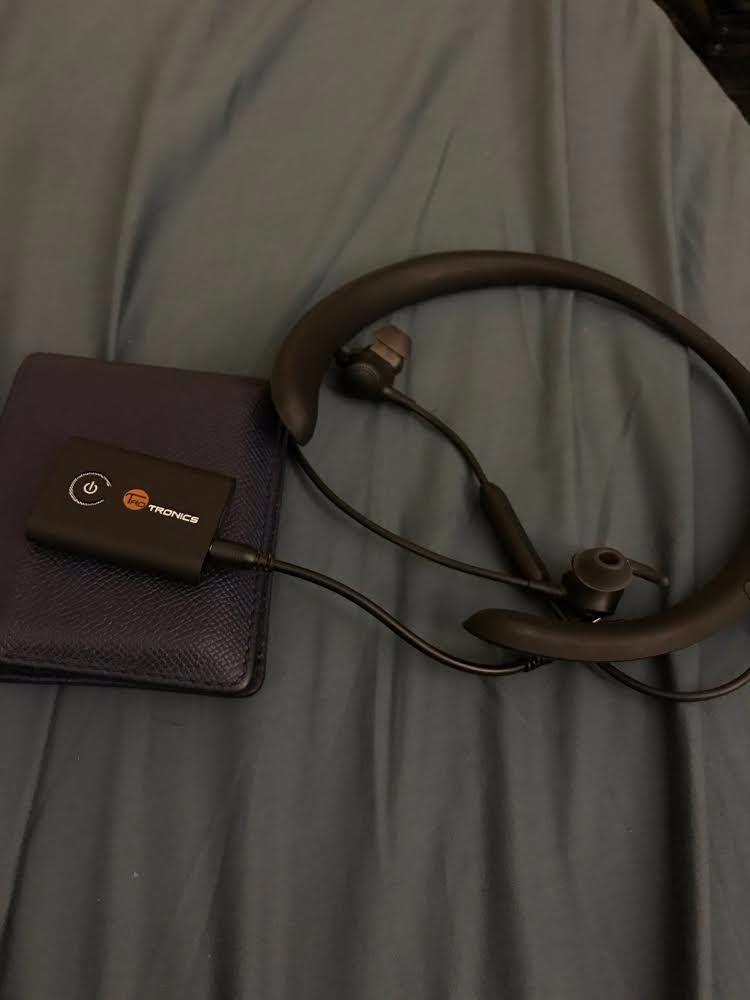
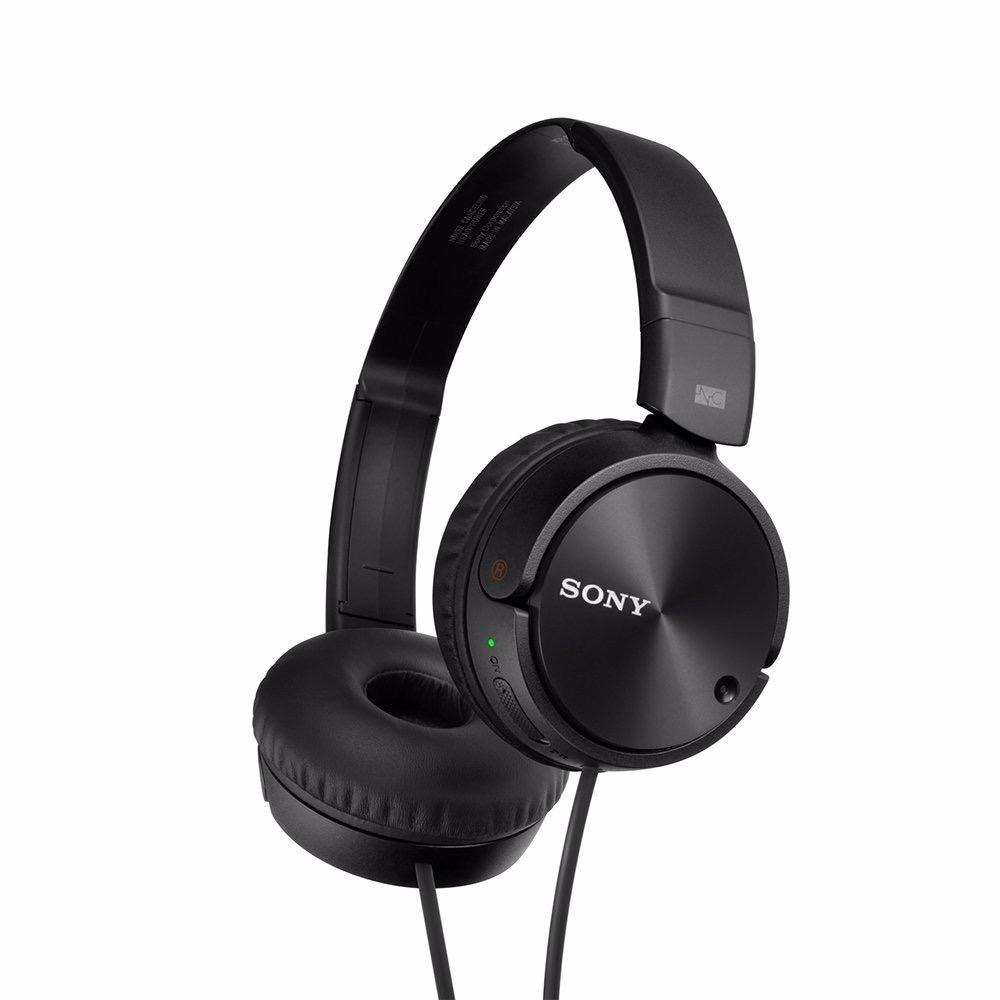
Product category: headphones
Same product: no